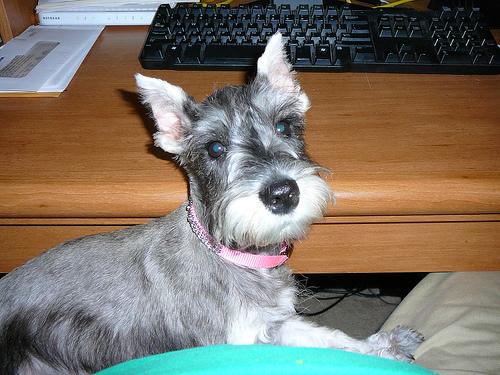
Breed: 2342-n000102-miniature_schnauzer